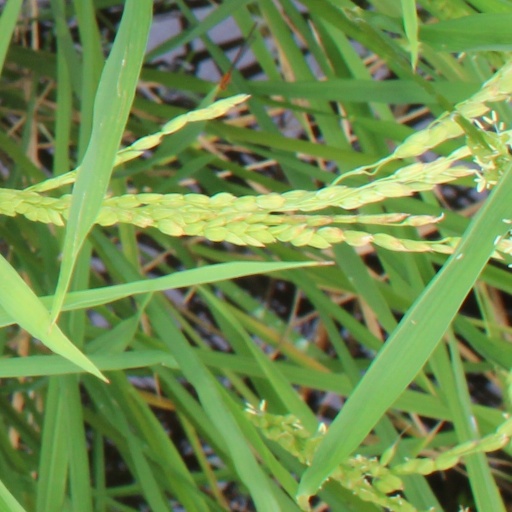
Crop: rice